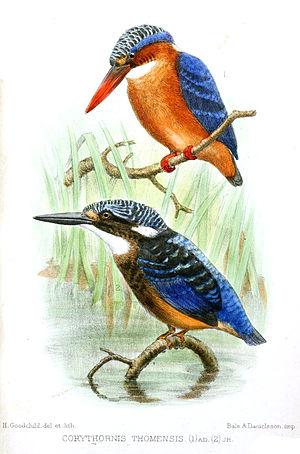
Le Martin-pêcheur de Sao Tomé est une sous-espèce du Martin-pêcheur huppé, une espèce d'oiseaux de la famille des Alcedinidae. Cette sous-espèce est endémique de Sao Tomé. Elle a, un temps, été reconnue comme une espèce à part entière.